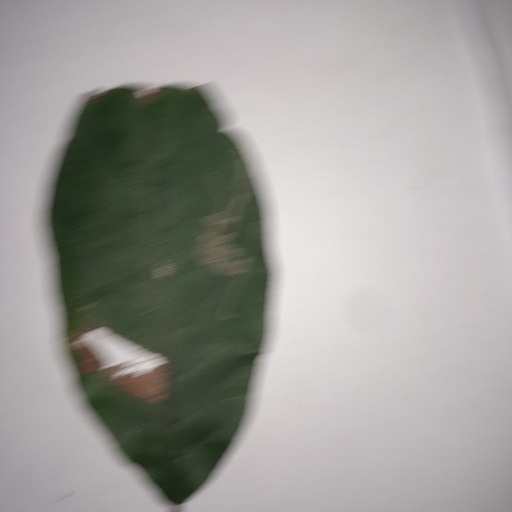
Species: HariTaki
Leaf condition: Bacterial Spot